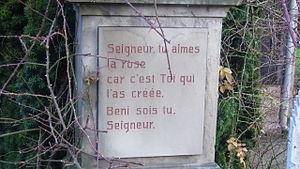
Il existe actuellement dans la commune de Lièpvre quatorze croix ou calvaires. On les trouve généralement en bordure des routes et chemins forestiers, et aux carrefours, ou encore à flanc des collines.